Edward C. Prescott

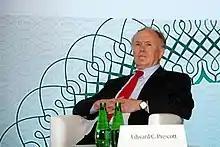
Prescott in 2015

Edward Christian Prescott (December 26, 1940 – November 6, 2022) was an American economist. He received the Nobel Memorial Prize in Economics in 2004, sharing the award with Finn E. Kydland, "for their contributions to dynamic macroeconomics: the time consistency of economic policy and the driving forces behind business cycles". This research was primarily conducted while both Kydland and Prescott were affiliated with the Graduate School of Industrial Administration (now Tepper School of Business) at Carnegie Mellon University. According to the IDEAS/RePEc rankings, he was the 19th most widely cited economist in the world in 2013. In August 2014, Prescott was appointed an Adjunct Distinguished Economic Professor at the Australian National University (ANU) in Canberra, Australia. Prescott died of cancer on November 6, 2022, at the age of 81.